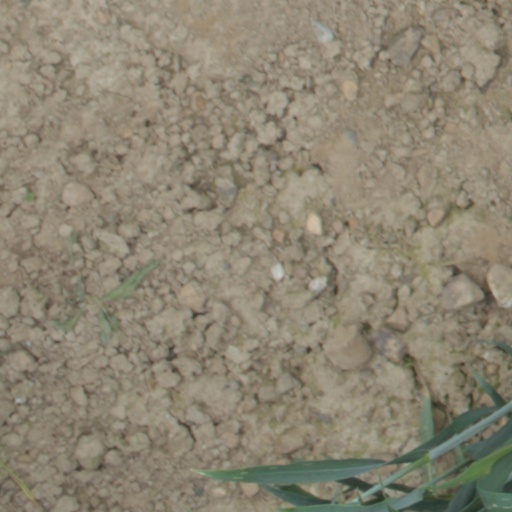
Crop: wheat